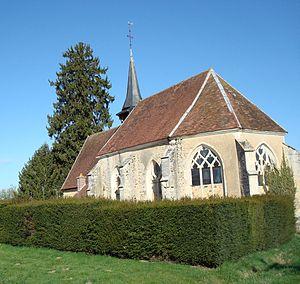
Eglise de Metz-Robert (Aube)
L'église de l'Assomption est une église située à Metz-Robert, en France.
Cet article recense les monuments historiques de l'Aube, en France.
Metz-Robert est une commune française, située dans le département de l'Aube en région Grand Est.